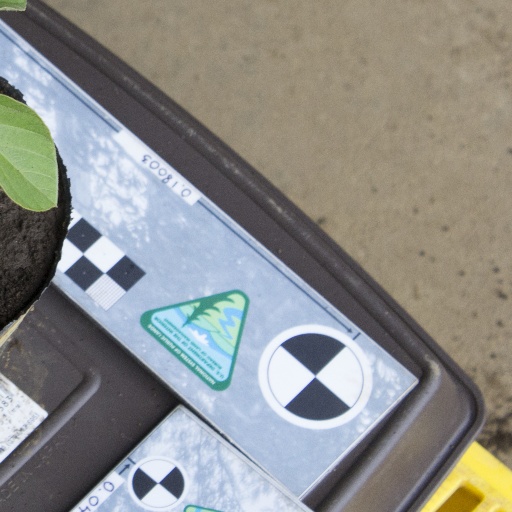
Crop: soybean